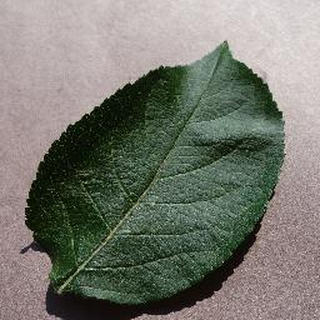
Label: healthy_apple